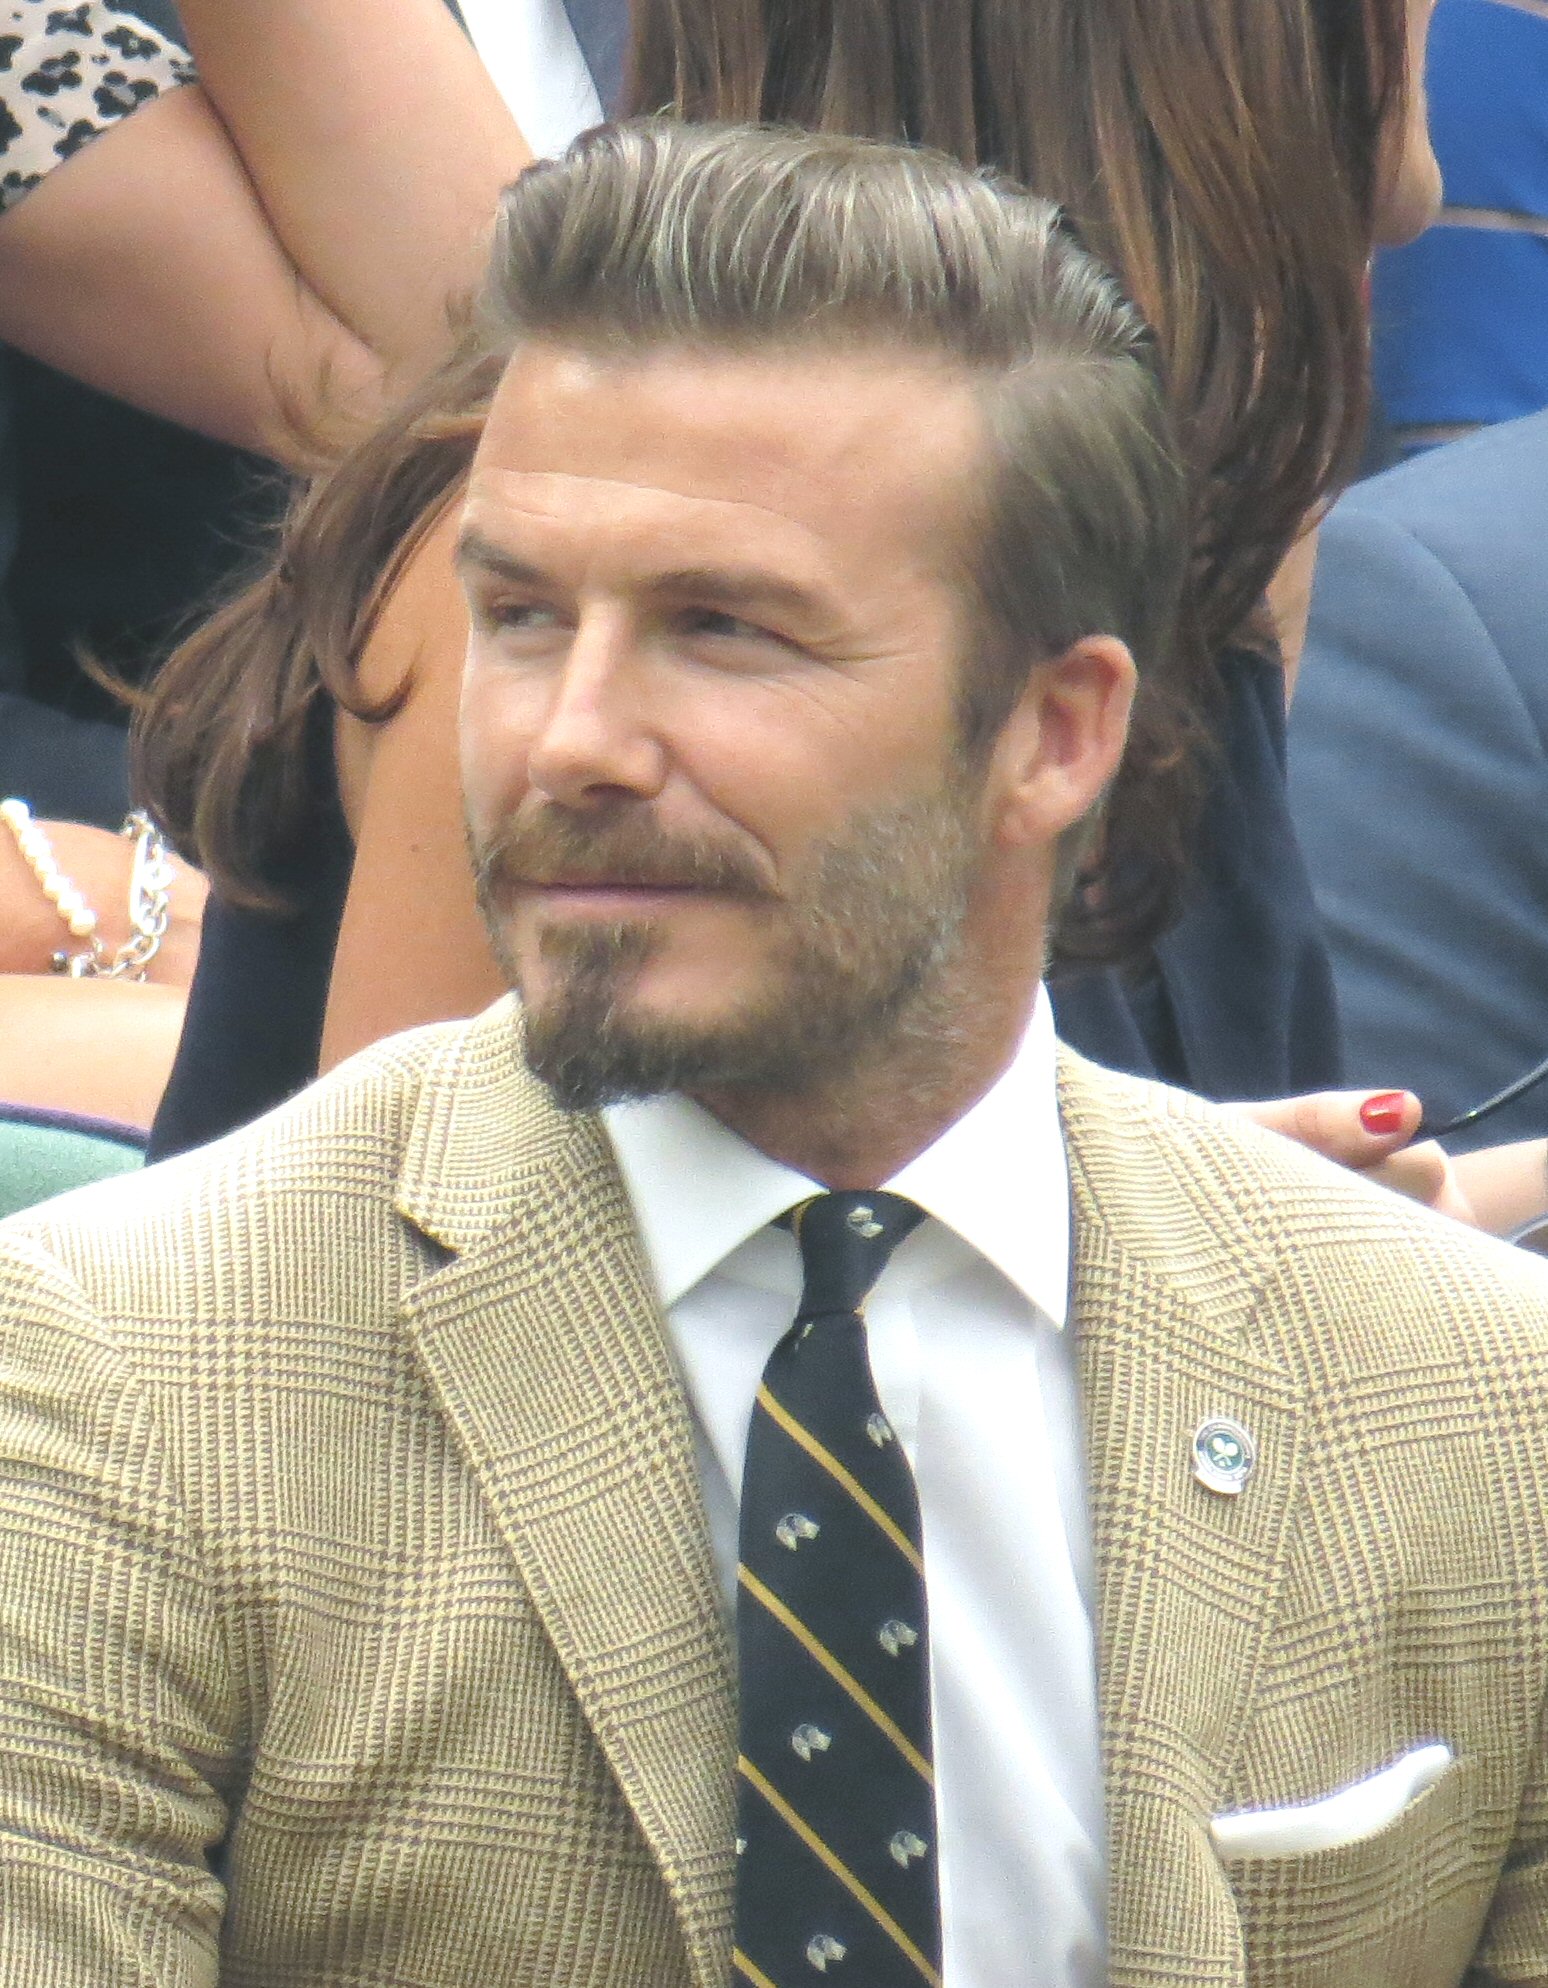
เดวิด เบคแคม

| name = เดวิด เบคแคม
| honorific_suffix = เครื่องราชอิสริยาภรณ์จักรวรรดิบริติช|โอบีอี
| image = Beckswimbledon.jpg
| caption = เบคแคมใน ค.ศ. 2014
| birth_name = เดวิด รอเบิร์ต โจเซฟ เบคแคม
| birth_place = เลย์ตันสโตน ลอนดอน อังกฤษ
| nationality = อังกฤษ
| organisation = UNICEF, Malaria No More
| agent = ไซมอน ฟุลเลอร์ (XIX Entertainment)
| height = 5 ft 11 in
| children = 4 คน, รวมบรูคลิน เบคแคม|บรุกลิน เบคแคม และโรมิโอ เบคแคม
| relatives = นิโคลา เพลซ์ (ลูกสะใภ้)
เดวิด รอเบิร์ต โจเซฟ เบคแคมชื่อ Beckham ในภาษาอังกฤษ ตัวอักษร h ไม่ออกเสียง (IPA: 'bɛkəm) (, เครื่องราชอิสริยาภรณ์จักรวรรดิบริติช|OBE; เกิด 2 พฤษภาคม ค.ศ. 1975) เป็นอดีตนักฟุตบอลชาวอังกฤษ ปัจจุบันเป็นประธานสโมสรสโมสรฟุตบอลอินเตอร์ไมแอมี|อินเตอร์ ไมอามี ในเมเจอร์ลีกซอกเกอร์
เบคแคมเคยเล่นให้กับแมนเชสเตอร์ยูไนเต็ด, Preston North End F.C.|เพรสตันนอร์ทเอนด์, เรอัลมาดริด, เอซี มิลาน, แอลเอ แกลักซี และสโมสรฟุตบอลปารีแซ็ง-แฌร์แม็ง|ปารีแซ็ง-แฌร์แม็ง และเล่นให้กับฟุตบอลทีมชาติอังกฤษ ในปี 1996 จนถึงปี 2009 และยังเคยเป็นกัปตันทีมของทีมชาติอังกฤษด้วย
เบคแคมเป็นนักเตะหนึ่งในสี่คนที่เล่นในยูฟ่าแชมเปียนส์ลีก มากกว่า 100 นัด เขายังเป็นนักเตะที่เล่นให้ทีมชาติอังกฤษ 115 ครั้ง มากที่สุดเป็นอันดับ 2 และเป็นคนอังกฤษเพียงคนเดียวที่ทำประตูได้ในการแข่งขันฟุตบอลโลก 3 ครั้ง คือ ในฟุตบอลโลก 1998, ฟุตบอลโลก 2002|2002 และ ฟุตบอลโลก 2006|2006 โดยยิงประตูให้ทีมชาติอังกฤษรวมทั้งสิ้น 17 ประตู
เบคแคมได้รับเครื่องราชอิสริยาภรณ์เป็นนายทหารแห่งจักรวรรดิบริเตน (OBE:Officer of the Order of the British Empire) จากสมเด็จพระราชินีนาถอลิซาเบธที่ 2 ข่าวการแต่งตั้งสมาชิกเครื่องราช
ชื่อเสียงของเบคแคมนั้นคนทั่วโลกรู้จักเขาเป็นอย่างดีทั้งรุ่นต่อรุ่นโดยผลงานของเขาสามารถสร้างชื่อเสียงไว้มากมายทั้งใน ฟุตบอลทีมชาติอังกฤษ และการค้าแข้งให้กับ แมนเชสเตอร์ยูไนเต็ด
ในวันที่ 16 พฤษภาคม ค.ศ. 2013 (พ.ศ. 2556) เดวิด เบคแคม ประกาศที่จะเลิกเล่นฟุตบอลอาชีพหลังจากที่การแข่งขันลีก 1 ของฝรั่งเศส (Ligue 1) ฤดูกาล 2012-13 ภายใต้สโมสร สโมสรฟุตบอลปารีแซ็ง-แฌร์แม็ง|ปารีแซ็ง-แฌร์แม็ง สิ้นสุดลง David Beckham: ex-Man Utd, Real Madrid & AC Milan star to retireข่าวจาก
== ประวัติ ==
เดวิด เบคแคม เกิดเมื่อวันที่ 2 พฤษภาคม ค.ศ. 1975 (พ.ศ. 2518) ที่โรงพยาบาลมหาวิทยาลัยวิพพส์ครอสส์ ในเขตเมือง เลย์ตันสโตน เมืองลอนดอน ประเทศอังกฤษ เขาเป็นลูกชายของ ซานดรา จีออร์จีนา ทำอาชีพช่างเสริมสวย และ เดวิด เอดเวิร์ด อลัน "เทด" เบคแคม" ทำอาชีพเป็นพ่อครัวอาชีพ เขาจบการศึกษาจาก โรงเรียน ชิงฟอร์ด ฟาวน์ดาทีออน และได้สมัครเป็นนักฟุตบอลฝึกหัดไปอยู่ในค่ายเยาวชนฟุตบอลของ สโมสรฟุตบอลทอตนัมฮอตสเปอร์ และจากนั้นได้ย้ายไปอยู่สโมสรฟุตบอลเปรสตันนอร์ธเอ็นด์|เปรสตันนอร์ธเอ็นด์ และได้ย้ายไปร่วมเป็นนักเตะเยาวชนของ สโมสรฟุตบอลแมนเชสเตอร์ยูไนเต็ด
=== ชีวิตส่วนตัว ===
เบคแคมแต่งงาน เมื่อวันที่ 4 กรกฎาคม ค.ศ. 1999 กับ วิคตอเรีย อดัมส์ นักร้องสาวของวงสไปซ์ เกิร์ลส ฉายา "Posh Spice" ความสัมพันธ์ของทั้งสองคนเป็นที่สนใจของสื่อมวลชนอย่างมาก ทั้งคู่ถูกเรียกจากสื่อว่า "Posh and Becks" และชื่อนี้เป็นที่รู้จักกันทั่วไป
ครอบครัวเบคแคมมีลูกชาย 3 คน และลูกสาว 1 คน คือ บรุคลิน โจเซฟ เบคแคม (เกิด 1999) โรมีโอ เจมส์ เบคแคม (เกิด 2002) ครูซ เดวิด เบคแคม (เกิด 2005) และ ฮาร์เปอร์ เซเว่น (เกิด 2011)
== ชีวิตในวงการฟุตบอล ==
===แมนเชสเตอร์ยูไนเต็ด===
เบคแคมได้เซ็นสัญญาเยาวชนกับสโมสรฟุตบอลแมนเชสเตอร์ยูไนเต็ดในวันที่ 8 กรกฎาคม ค.ศ. 1991 เค้าเป็นหนึ่งในเด็กที่ถูกสอนโดย เอริค แฮร์ริสัน เค้าได้พาทีมได้แชมป์เอฟเอคัพรุ่นเยาวชน ในเดือนพฤษภาคม ค.ศ 1992 และชุดแมนยูในตอนนั้นรู้จักในฐานะ ยุคของ 92 เค้าลงสนามครั้งแรกในฐานะตัวสำรอง ในลีค คัฟ ในวันที่ 23 กันยายน ค.ศ.1992 เค้าเซ็นสัญญานักฟุตบอลอาชีพในวันที่ 23 มกราคม ค.ศ.1993
===ยืมตัวเพรสตันนอร์ทเอนด์===
เค้าได้ไปร่วมกับสโมสรฟุตบอลเพรสตันนอร์ทเอนด์ ในสัญญายืมตัวในฤดุกาล 1994-1995 เพื่อได้รับประสบการณ์ตัวจริง เค้ายังยิงประตูจากการเตะมุมอีกด้วย
===แมนยูไนเต็ด===
หลังจากการกลับมาเค้าก็ได้ลงสนามเป็นตัวจริงครั้งแรกในพรีเมียร์ลีกในวันที่ 2 เมษายน ค.ศ.1995 แต่เกมนัดนั้นเสมอ 0-0
=== ฟุตบอลโลก 2006 ===
เบคแคมมีส่วนในการทำประตูในรอบแรกของฟุตบอลโลก 2006 และยิงได้ในนัดที่พบกับเอกวาดอร์ ในรอบที่สอง ทำให้เขาเป็นผู้เล่นอังกฤษคนแรกที่ทำประตูได้ในการแข่งขันฟุตบอลโลก 3 ครั้ง อย่างไรก็ตามในการแข่งขันกับโปรตุเกสในรอบถัดมา เบคแคมบาดเจ็บจนถูกเปลี่ยนตัวออกในครึ่งหลัง และอังกฤษแพ้ดวลจุดโทษให้กับโปรตุเกสอีกครั้ง
หลังจากตกรอบฟุตบอลโลก เบคแคมประกาศลาออกจากตำแหน่งกัปตันทีมชาติอังกฤษ เพื่อเปิดทางให้รุ่นน้องคนอื่นเข้ามารับหน้าที่นี้แทน
=== แอลเอ แกแลกซี ===
หลังจากที่ยุคของกาลาคติคอสหมดลง เดวิด เบคแคม ได้เซ็นสัญญากับทางลอสแอนเจลิส แกแลกซี|แอลเอ แกแลกซีสโมสรเมเจอร์ลีกในสหรัฐอเมริกาด้วยค่าเหนื่อยแพงถึง 500,000 ดอลลาร์สหรัฐ ค่าตัวเบคแคม ประมาณ 50 ล้านเหรีญสหรัฐ ไม่ใช่ 250 ล้าน เหมือนที่เป็นข่าว จากอีเอสพีเอ็น ข่าวการย้ายทีมของเบคแคม ไป ลอสแอนเจลิสแกแลกซี เดวิด เบคแคมมีส่วนทำให้คนในประเทศสหรัฐอเมริกาเริ่มหันมาดูฟุตบอลกันมากขึ้น ชีวิตค้าแข้งที่เมเจอร์ลีกในสหรัฐอเมริกาของเขาดูเหมือนจะราบรื่นได้ไม่นาน เพราะเขาไม่ค่อยพอใจกับชีวิตค้าแข้งที่เมเจอร์ลีกเท่าไหร่ เดวิด เบคแคมบอกทางผ่านสื่อว่าการที่ได้ไปเล่นให้กับเมเจอร์ลีกในสหรัฐอเมริกานั้นสำหรับดาราอาจจะใช่ แต่สำหรับนักฟุตบอลที่แท้จริงนั้นแตกต่างกันโดยสิ้นเชิง และหลังจากนั้นเค้าได้ถูกยืมตัวให้กับทางสโมสรฟุตบอลเอซี มิลานจึงทำให้เค้าคิดที่จะกลับมาเล่นให้กับสโมสรใหญ่ๆ อีกครั้ง
=== เอซี มิลาน ===
เมื่อครึ่งหลังฤดูกาลในปี 2008-2009 ของสโมสรฟุตบอลเอซี มิลาน ยักษ์ใหญ่แห่งอิตาลี ได้ทำการยืมตัว เดวิด เบคแคม มาเล่นให้กับทีมจนจบฤดูกาล ซึ่งเขามีส่วนร่วมในการทำประตูมากมายให้กับสโมสรฟุตบอลเอซี มิลาน จนทำให้ทีมได้รองแชมป์ในศึกกัลโช่ เซเรีย อา
ความหวังที่ เดวิด เบคแคม ต้องการมาเล่นให้กับยักษ์ใหญ่แห่งอิตาลีอย่างสโมสรฟุตบอลเอซี มิลานนั้น สิ่งเดียวที่เค้าหวังคือการที่จะได้ลงเล่นให้กับทีมชาติอังกฤษในศึกฟุตบอลโลก 2010 ที่ประเทศแอฟริกาใต้ ซึ่งเค้ารู้ตัวดีว่าถ้าเล่นในเมเจอร์ลีกต่อ นั่นจะทำให้ เดวิด เบคแคม ไม่สามารถโชว์ผลงานเท่าที่คาดคิดไว้ได้ เบคแคมจึงตัดสินใจทำทุกวิถีทางเพื่อให้มาเล่นกับสโมสรฟุตบอลเอซี มิลานอย่างต่อเนื่อง เพื่อให้ได้ในสิ่งที่เค้าต้องการและนั่นทำให้เค้ากับทางลอสแอนเจลิส แกแลกซี|แอลเอ แกแลกซีมีเรื่องบาดหมางกัน แต่ในที่สุดก็ทำข้อตกลงกันได้คือ หลังจากที่ เดวิด เบคแคม หมดสัญญาการยืมตัวจากสโมสรฟุตบอลเอซี มิลานในฤดูกาลปี 2008-2009 แล้ว เดวิด เบคแคม จะกลับไปเล่นให้กับลอสแอนเจลิส แกแลกซี|แอลเอ แกแลกซี ทันทีและหลังจากหมดฤดูกาลกับทางลอสแอนเจลิส แกแลกซี|แอลเอ แกแลกซี เดวิด เบคแคม จะกลับมาเล่นให้กับสโมสรฟุตบอลเอซี มิลาน อีกครั้งในฐานะนักเตะของสโมสรฟุตบอลเอซี มิลาน ซึ่งคาดว่าจะกลับมาในเดือนพฤศจิกายนในปี 2009
=== ปารีแซ็ง-แฌร์แม็ง และ แขวนสตั๊ด ===
เมื่อวันที่ 29 มกราคม ค.ศ. 2013 เบคแคมได้เริ่มกลับมาฝึกฟุตบอลกับสโมสรฟุตบอลอาร์เซนอลและได้มีข่าวว่าทางอาร์เซนอลจะเซ็นสัญญากับเบคแคมเป็นผู้เล่นของสโมสรแต่ก็ได้ถูกปฏิเสธไปอย่างเป็นทางการจากอาร์แซน แวงแกร์ ผู้จัดการทีมของอาร์เซนอล โดยแวงแกร์ได้บอกกับสื่อว่าเหตุที่เขาให้เบคแคมมาฝึกซ้อมกับสโมสรอาร์เซนอลคือเพื่อให้เบคแคมได้ฝึกสภาพร่างกายของเขาเท่านั้นไม่ได้มีการเซ็นสัญญากันอย่างเป็นทางการ. สโมสรฟุตบอลปารีแซ็ง-แฌร์แม็งจึงได้เปิดตัวเขาเมื่อวันที่ 24 กุมภาพันธ์ ค.ศ. 2013 โดยนัดแรกของเบคแคมกับปารีแซ็ง แฌร์แม็งคือในนัดที่พับกับ ออแล็งปิกเดอมาร์แซย์ ซึ่งเขาได้ลงเล่นมาเล่นในฐานะตัวสำรองให้กับสโมสรในนาทีที่ 76 และเขายังเป็นผู้เล่นคนที่ 400 ของสโมสรปารีแซ็ง-แฌร์แม็งอีกด้วย. ในวันที่ 12 พฤษภาคม ค.ศ. 2013 เบคแคมและเพื่อนร่วมสโมสรสามารนำปารีแซ็ง-แฌร์แม็งคว้าแชมป์ลีกเอิงได้สำเร็จด้วยเอาชนะ ออแล็งปิกลียอแน ไป 1-0 แล้วได้คว้าแชมป์ลีกเอิงเป็นสมัยแรกของเบคแคมและสมัยที่สามของสโมสร.
เมื่อวันที่ 16 พฤษภาคม ค.ศ. 2013 เบคแคมได้ออกมาประกาศให้แกสื่อมวลชนว่าเขาจะเกษียณจากอาชีพนักฟุตบอลอย่างเป็นทางการในการจบอาชีพการเล่นฟุตบอลที่ ประเทศฝรั่งเศส.
ในวันที่ 19 พฤษภาคม ค.ศ. 2013 เบคแคมได้ลงเล่นนัดสุดท้ายในบ้านของฤดูกาลให้กับปารีแซ็ง-แฌร์แม็งและนัดสุดท้ายในการเล่นฟุตบอลอาชีพของเขาด้วยการพบกับ สโมสรฟุตบอลแบรสต์ ทื่ปาร์กเดแพร็งส์ โดยในนัดนี้ การ์โล อันเชลอตตี ผู้จัดการทีมของปารีแซ็ง-แฌร์แม็งได้ให้เบคแคมได้ลงเป็นตัวจริงและเป็นกัปตันทีมของปารีแซ็ง-แฌร์แม็ง ก่อนถูกเปลี่ยนตัวออกในนาทีที่ 82 และหลังจากจบการแข่งขัน ปารีแซ็ง-แฌร์แม็งก็สามารถเอาชนะไปได้ 3-1 และคว้าแชมป์ลีกเอิงอย่างเป็นทางการ. เปแอสเชฉลองถ้วยแชมป์!อัดแบรสต์สนิ่ม3-1 และทำให้เบคแคมเป็นนักฟุตบอลชาวอังกฤษคนแรกที่คว้าแชมป์ลีกสูงสุดของแต่ละประเทศได้ถึง 4 ประเทศ คือ พรีเมียร์ลีก|อังกฤษ, ลาลิกา|สเปน, เซเรียอา|อิตาลี และลีกเอิง|ฝรั่งเศส
===ทีมชาติ===
เบคแคมได้เริ่มเล่นให้กับ ฟุตบอลทีมชาติอังกฤษ อย่างเป็นทางการในวันที่ 1 กันยายน ค.ศ. 1996 ในการแข่งขันฟุตบอลโลกรอบคัดเลือกในนัดที่พบกับ ฟุตบอลทีมชาติมอลโดวา.
เบคแคมได้ลงเล่นให้กับทีมชาติอังกฤษในฟุตบอลโลก 1998รอบคัดเลือกและเขาก็ได้เป็นหนึ่งในผู้เล่นของทีมชาติอังกฤษที่ได้ไปเล่นฟุตบอลโลกรอบสุดท้ายที่ ประเทศฝรั่งเศส,
ในปี ค.ศ. 2012 เบคแคมได้มีชื่อติด ฟุตบอลทีมชาติบริเตนใหญ่ชั่วคราว ในการแข่งขันโอลิมปิกฤดูร้อน 2012. ประเภทกีฬาฟุตบอล โดยเขาได้ถูกเรียกตัวจากผู้จัดการทีมชาวอังกฤษอย่าง สจวร์ต เพียชร์. Team GB: David Beckham left out for football reasons - Stuart Pearce, BBC, 2 July 2012
== สถิติ ==
== ประตูในนามทีมชาติ ==
| class="wikitable"
|+
! # !! Date !! Venue !! Opponent !! Score !! Result !! Competition !! Reports
|-
| 1. || 26 June 1998|| Stade Félix Bollaert, Lens, Pas-de-Calais|Lens|| || 2–0 || 2–0 || 1998 FIFA World Cup ||
|-
| 2. || 24 March 2001 || Anfield, Liverpool || || 2–1 || 2–1 || 2002 FIFA World Cup qualification - UEFA Group 9|2002 FIFA World Cup Qual.||
|-
| 3. || 25 May 2001 || Pride Park Stadium|Pride Park, Derby || || 3–0 || 4–0 || Exhibition game|Friendly match ||
|-
| 4. || 6 June 2001 || Olympic Stadium (Athens)|Olympic Stadium, Athens || || 2–0 || 2–0 || 2002 FIFA World Cup qualification - UEFA Group 9|2002 FIFA World Cup Qual.||
|-
| 5. || 6 October 2001 || Old Trafford, Manchester || || 2–2 || 2–2 || 2002 FIFA World Cup qualification - UEFA Group 9|2002 FIFA World Cup Qual.||
|-
| 6. || 10 November 2001 || Old Trafford, Manchester || || 1–0 || 1–1 || Exhibition game|Friendly match ||
|-
| 7. || 7 June 2002 || Sapporo Dome, Sapporo|| || 1–0 || 1–0 || 2002 FIFA World Cup ||
|-
| 8. || 12 October 2002 || Tehelné pole, Bratislava || || 1–1 || 2–1 || UEFA Euro 2004 qualifying|UEFA Euro 2004 Qual.||
|-
| 9. || 16 October 2002 || St Mary's Stadium, Southampton || || 1–1 || 2–2 || UEFA Euro 2004 qualifying|UEFA Euro 2004 Qual.||
|-
| 10. || 29 March 2003 || Rheinpark Stadion, Vaduz || || 2–0 || 2–0 || UEFA Euro 2004 qualifying|UEFA Euro 2004 Qual.||
|-
| 11. || 2 April 2003 || Stadium of Light, Sunderland, Tyne and Wear|Sunderland|| || 2–0 || 2–0 || UEFA Euro 2004 qualifying|UEFA Euro 2004 Qual.||
|-
| 12. || 20 August 2003 || Portman Road, Ipswich || || 1–0 || 3–1 || Exhibition game|Friendly match ||
|-
| 13. || 6 September 2003 || National Arena Philip II of Macedon|Gradski, Skopje || || 2–1 || 2–1 || UEFA Euro 2004 qualifying|UEFA Euro 2004 Qual.||
|-
| 14. || 18 August 2004 || St James' Park, Newcastle upon Tyne|Newcastle || || 1–0 || 3–0 || Exhibition game|Friendly match ||
|-
| 15. || 9 October 2004 || Old Trafford, Manchester|| || 2–0 || 2–0 || 2006 FIFA World Cup qualification|2006 FIFA World Cup Qual.||
|-
| 16. || 30 March 2005 || St James' Park, Newcastle upon Tyne|Newcastle|| || 2–0 || 2–0 || 2006 FIFA World Cup qualification|2006 FIFA World Cup Qual.||
|-
| 17. || 25 June 2006 || Mercedes-Benz Arena|Gottlieb-Daimler-Stadion, Stuttgart || || 1–0 || 1–0 || 2006 FIFA World Cup ||
|
== เกียรติประวัติ ==
=== สโมสร ===
* แมนเชสเตอร์ยูไนเต็ด
** พรีเมียร์ลีก 6 สมัย : 1995-96, 1996-97, 1998-99, 1999-2000, 2000-01, 2002-03
** เอฟเอคัพ 2 สมัย : 1995-96, 1998-99
** ยูฟ่าแชมเปียนส์ลีก 1 สมัย : 1998-99
** Intercontinental Cup 1 สมัย : 1999
** คอมมิวนิตี้ ชิลด์ 4 สมัย : 1993, 1994, 1996, 1997
** เอฟเอยูธคัพ 1 สมัย : 1991-92
* เรอัลมาดริด
** ลาลิกา 1 สมัย : 2006-07
** ซูเปร์โกปาเดเอสปัญญา 1 สมัย : 2003-04
* แอลเอ แกแลกซี
** MLS Supporters' Shield 2 สมัย : 2010, 2011
** MLS Cup 2 สมัย : 2011, 2012
** MLS Western Conference
*** Winners (Regular Season) 3 สมัย: 2009, 2010, 2011
*** Winners (Playoffs) 3 สมัย: 2009, 2011, 2012
* ปารีส แซงต์ แชร์กแมง
** ลีกเอิง 1 สมัย : 2012-13
=== ทีมชาติ ===
* ทีมชาติอังกฤษ
** Tournoi de France 1 สมัย : 1997
** FA Summer Tournament 1 สมัย : 2004
=== เกียรติประวัติส่วนตัว ===
* นักฟุตบอลยอดเยี่ยมประจำเดือน (1): สิงหาคม 1996 พรีเมียร์ลีกอังกฤษ
* นักฟุตบอลดาวรุ่งยอดเยี่ยมของพีเอฟเอ (1): 1996-97
* FWA Tribute Award: 2008
* Sir Matt Busby Player of the Year (1): 1996-97
* UEFA Club Footballer of the Year (1): 1998-99
* UEFA Club Midfielder of the Year (1): 1998-99
* Premier League 10 Seasons Awards (1992-93 ถึง 2001-02):
** Domestic & Overall Team of the Decade
** Goal of the Decade (vs. Wimbledon, 17 สิงหาคม 1996)
* UEFA Team of the Year 2003
* Real Madrid Player of the Year (1): 2005-06
* PFA Team of the Year (4): 1996-97,1997-98,1998-99,1999-2000
* BBC Sports Personality of the Year (1): 2001
* ฟีฟ่า 100
* ESPY Award – Best Male Soccer Player: 2004
* ESPY Award – Best MLS Player: 2008
* English Football Hall of Fame: 2008
* BBC Sports Personality of the Year Lifetime Achievement Award (1): 2010
* MLS Comeback Player of the Year Award (1): 2011
* Major League Soccer Best XI: 2011
=== รางวัลพิเศษ ===
* Officer in the Order of the British Empire by Queen Elizabeth II: 2003
* United Nations Children's Fund (UNICEF) Goodwill Ambassador (2005-ปัจจุบัน)
* "Britain's Greatest Ambassador" – 100 Greatest Britons awards
* The Celebrity 100, number 15 – Forbes, 2007
* Number 1 on the list of the 40 most influential men under the age of 40 in the UK – Arena, 2007
* Time 100: 2008
* Gold Blue Peter Badge winner, 2001
* Do Something Athlete Award, 2011
== เชิงอรรถ ==
== อ้างอิง ==
== แหล่งข้อมูลอื่น ==
* David Beckham FIFA competition record
* The Official David Beckham Website
* The David Beckham Academy
* Profile at mlssoccer.com
* Profile at ManUtd.com
หมวดหมู่:เดวิด เบคแคม|
หมวดหมู่:นักฟุตบอลชาวอังกฤษ
หมวดหมู่:นักฟุตบอลทีมชาติอังกฤษ
หมวดหมู่:ผู้เล่นสโมสรฟุตบอลแมนเชสเตอร์ยูไนเต็ด
หมวดหมู่:ผู้เล่นสโมสรฟุตบอลเรอัลมาดริด
หมวดหมู่:ผู้เล่นเอซี มิลาน
หมวดหมู่:ผู้เล่นแอลเอ แกลักซี
หมวดหมู่:ผู้เล่นในพรีเมียร์ลีก
หมวดหมู่:ผู้เล่นในลาลิกา
หมวดหมู่:ผู้เล่นในเซเรียอา
หมวดหมู่:ผู้เล่นในฟุตบอลโลก 1998
หมวดหมู่:ผู้เล่นในฟุตบอลโลก 2002
หมวดหมู่:ผู้เล่นในฟุตบอลโลก 2006
หมวดหมู่:นักกีฬาจากลอนดอน
หมวดหมู่:ผู้เล่นในฟุตบอลชิงแชมป์แห่งชาติยุโรป 2004
หมวดหมู่:กองกลางฟุตบอล
หมวดหมู่:ชาวอังกฤษในสหรัฐ
หมวดหมู่:ผู้ได้รับเครื่องราชอิสริยาภรณ์โอบีอี‎
หมวดหมู่:ฟีฟ่า 100
หมวดหมู่:ผู้เล่นในชุดชนะเลิศยูฟ่าแชมเปียนส์ลีก
หมวดหมู่:ผู้เข้าหอเกียรติยศพรีเมียร์ลีก
หมวดหมู่:บุคคลจากเลย์ตันสโตน
หมวดหมู่:เจ้าของทีมฟุตบอลในเมเจอร์ลีกซอกเกอร์